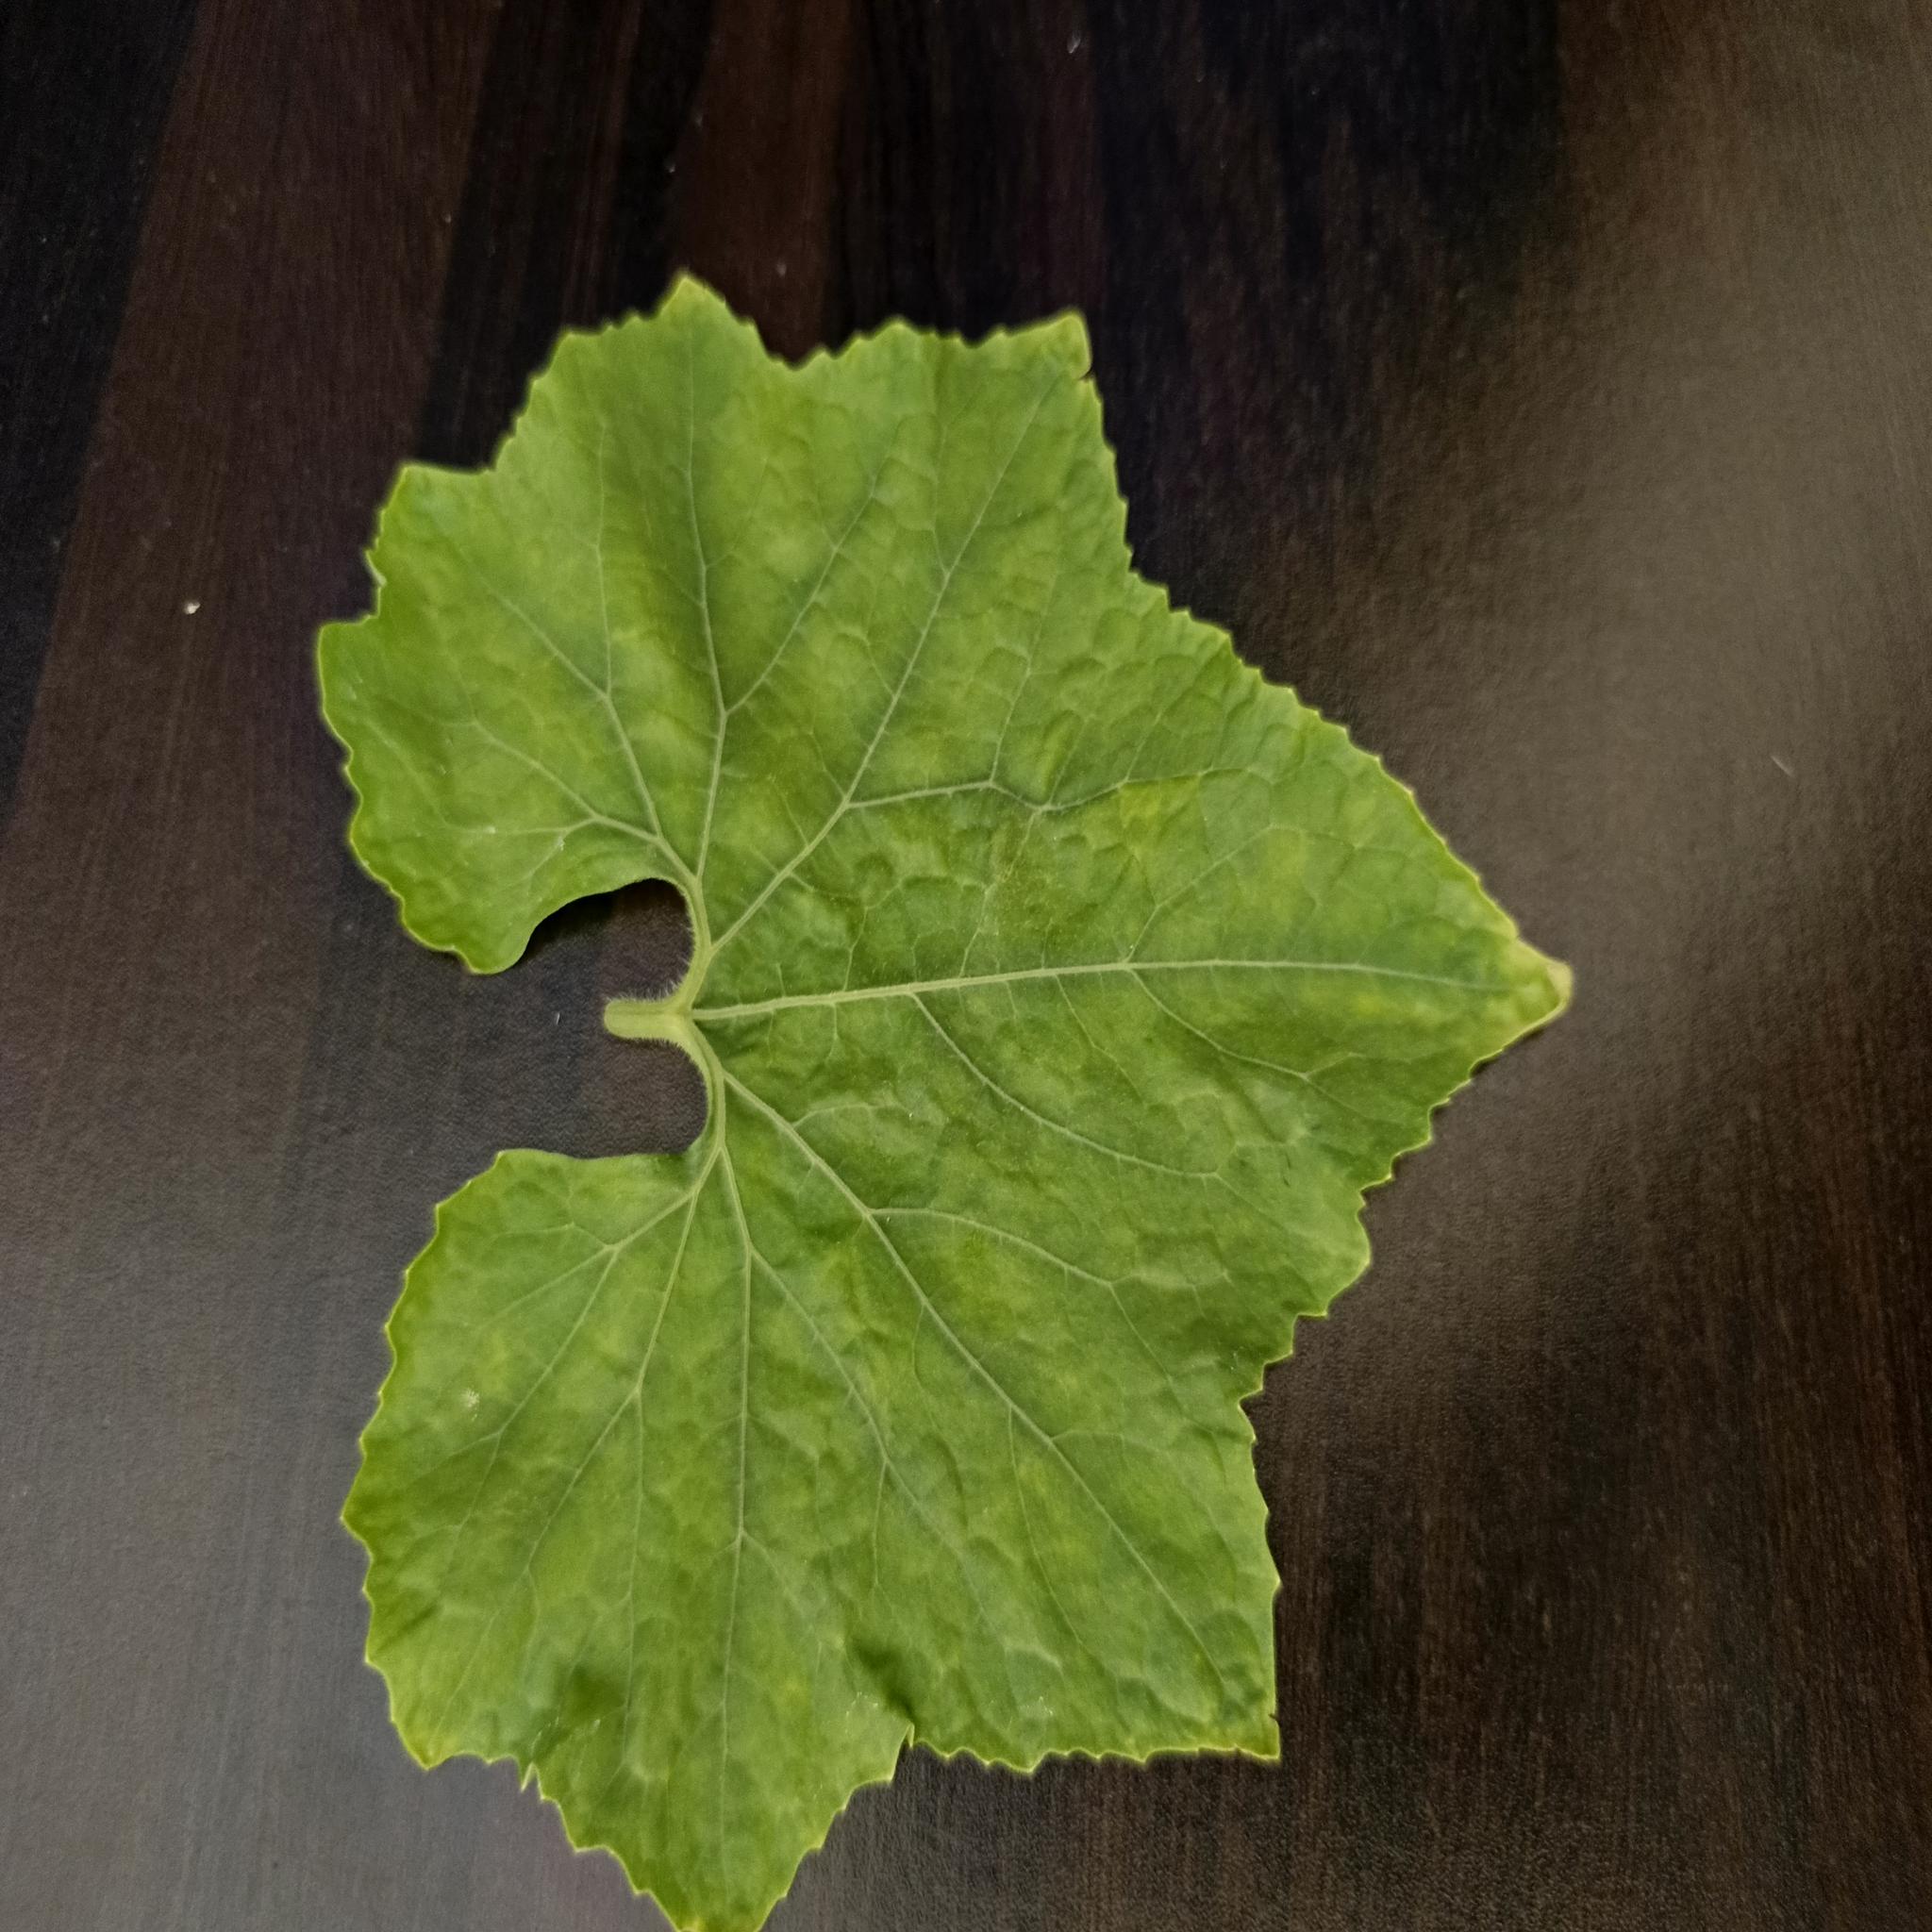
Label: Healthy